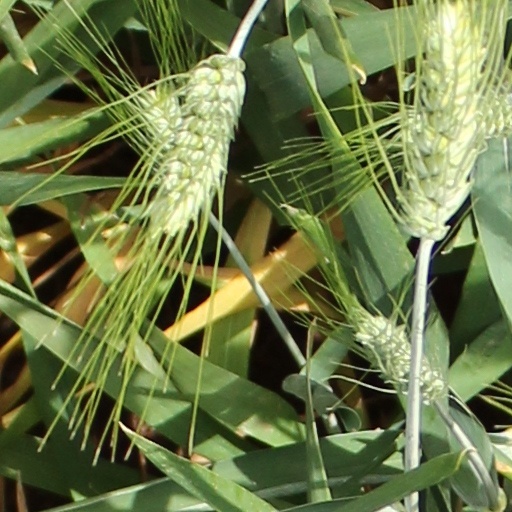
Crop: wheat